University of Waterloo

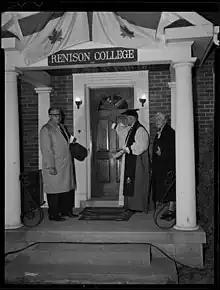
Opening of Renison University College in 1959. The university college is one of three affiliated institutions of the University of Waterloo

The university also includes three semi-autonomous affiliated colleges and a federated university. Conrad Grebel University College is a Mennonite university college that was chartered in 1961 and is religiously affiliated with the Mennonite Church Eastern Canada. Renison University College is an Anglican university college chartered in 1959; it entered an affiliation with the University of Waterloo in 1960 and is religiously affiliated with the Anglican Church of Canada. St. Jerome's University is a Roman Catholic university, founded in 1865, which entered into a federation with the University of Waterloo shortly after the provincial government granted it university status in 1959. United College is a university college founded by members of the United Church of Canada in 1962. However, United now operates independently from the United Church, without any formal or legal relationship.